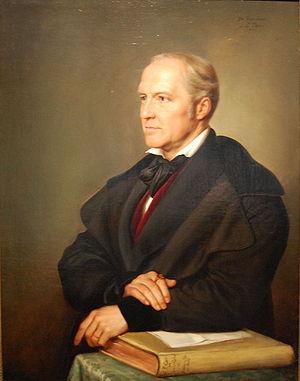
En philosophie, la notion d'inconscient est un concept dont l'usage semble remonter à l'Antiquité et qui peut être entendu en un sens ontologique, comme ce qui dans l'esprit est dépourvu de conscience, ou en un sens gnoséologique, comme ce qui reste inaccessible à la conscience réflexive ou à l'introspection.